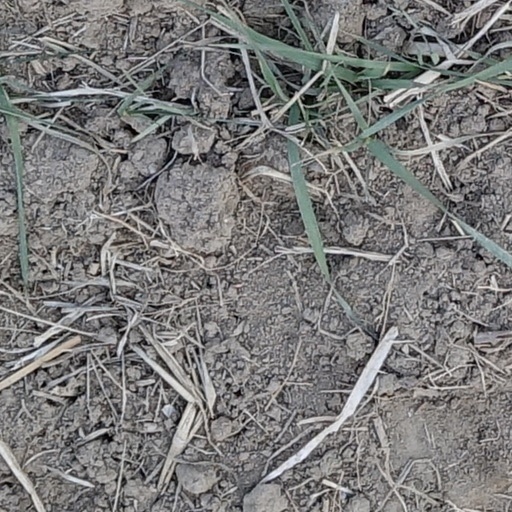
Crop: wheat